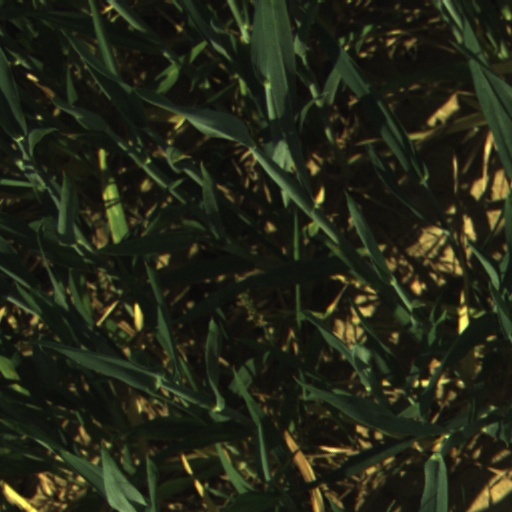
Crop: wheat